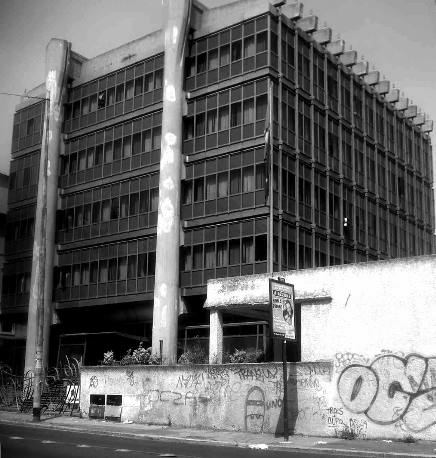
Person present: No